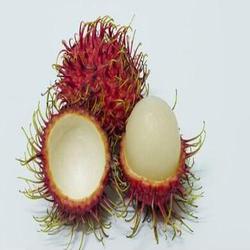
Label: Rambutan